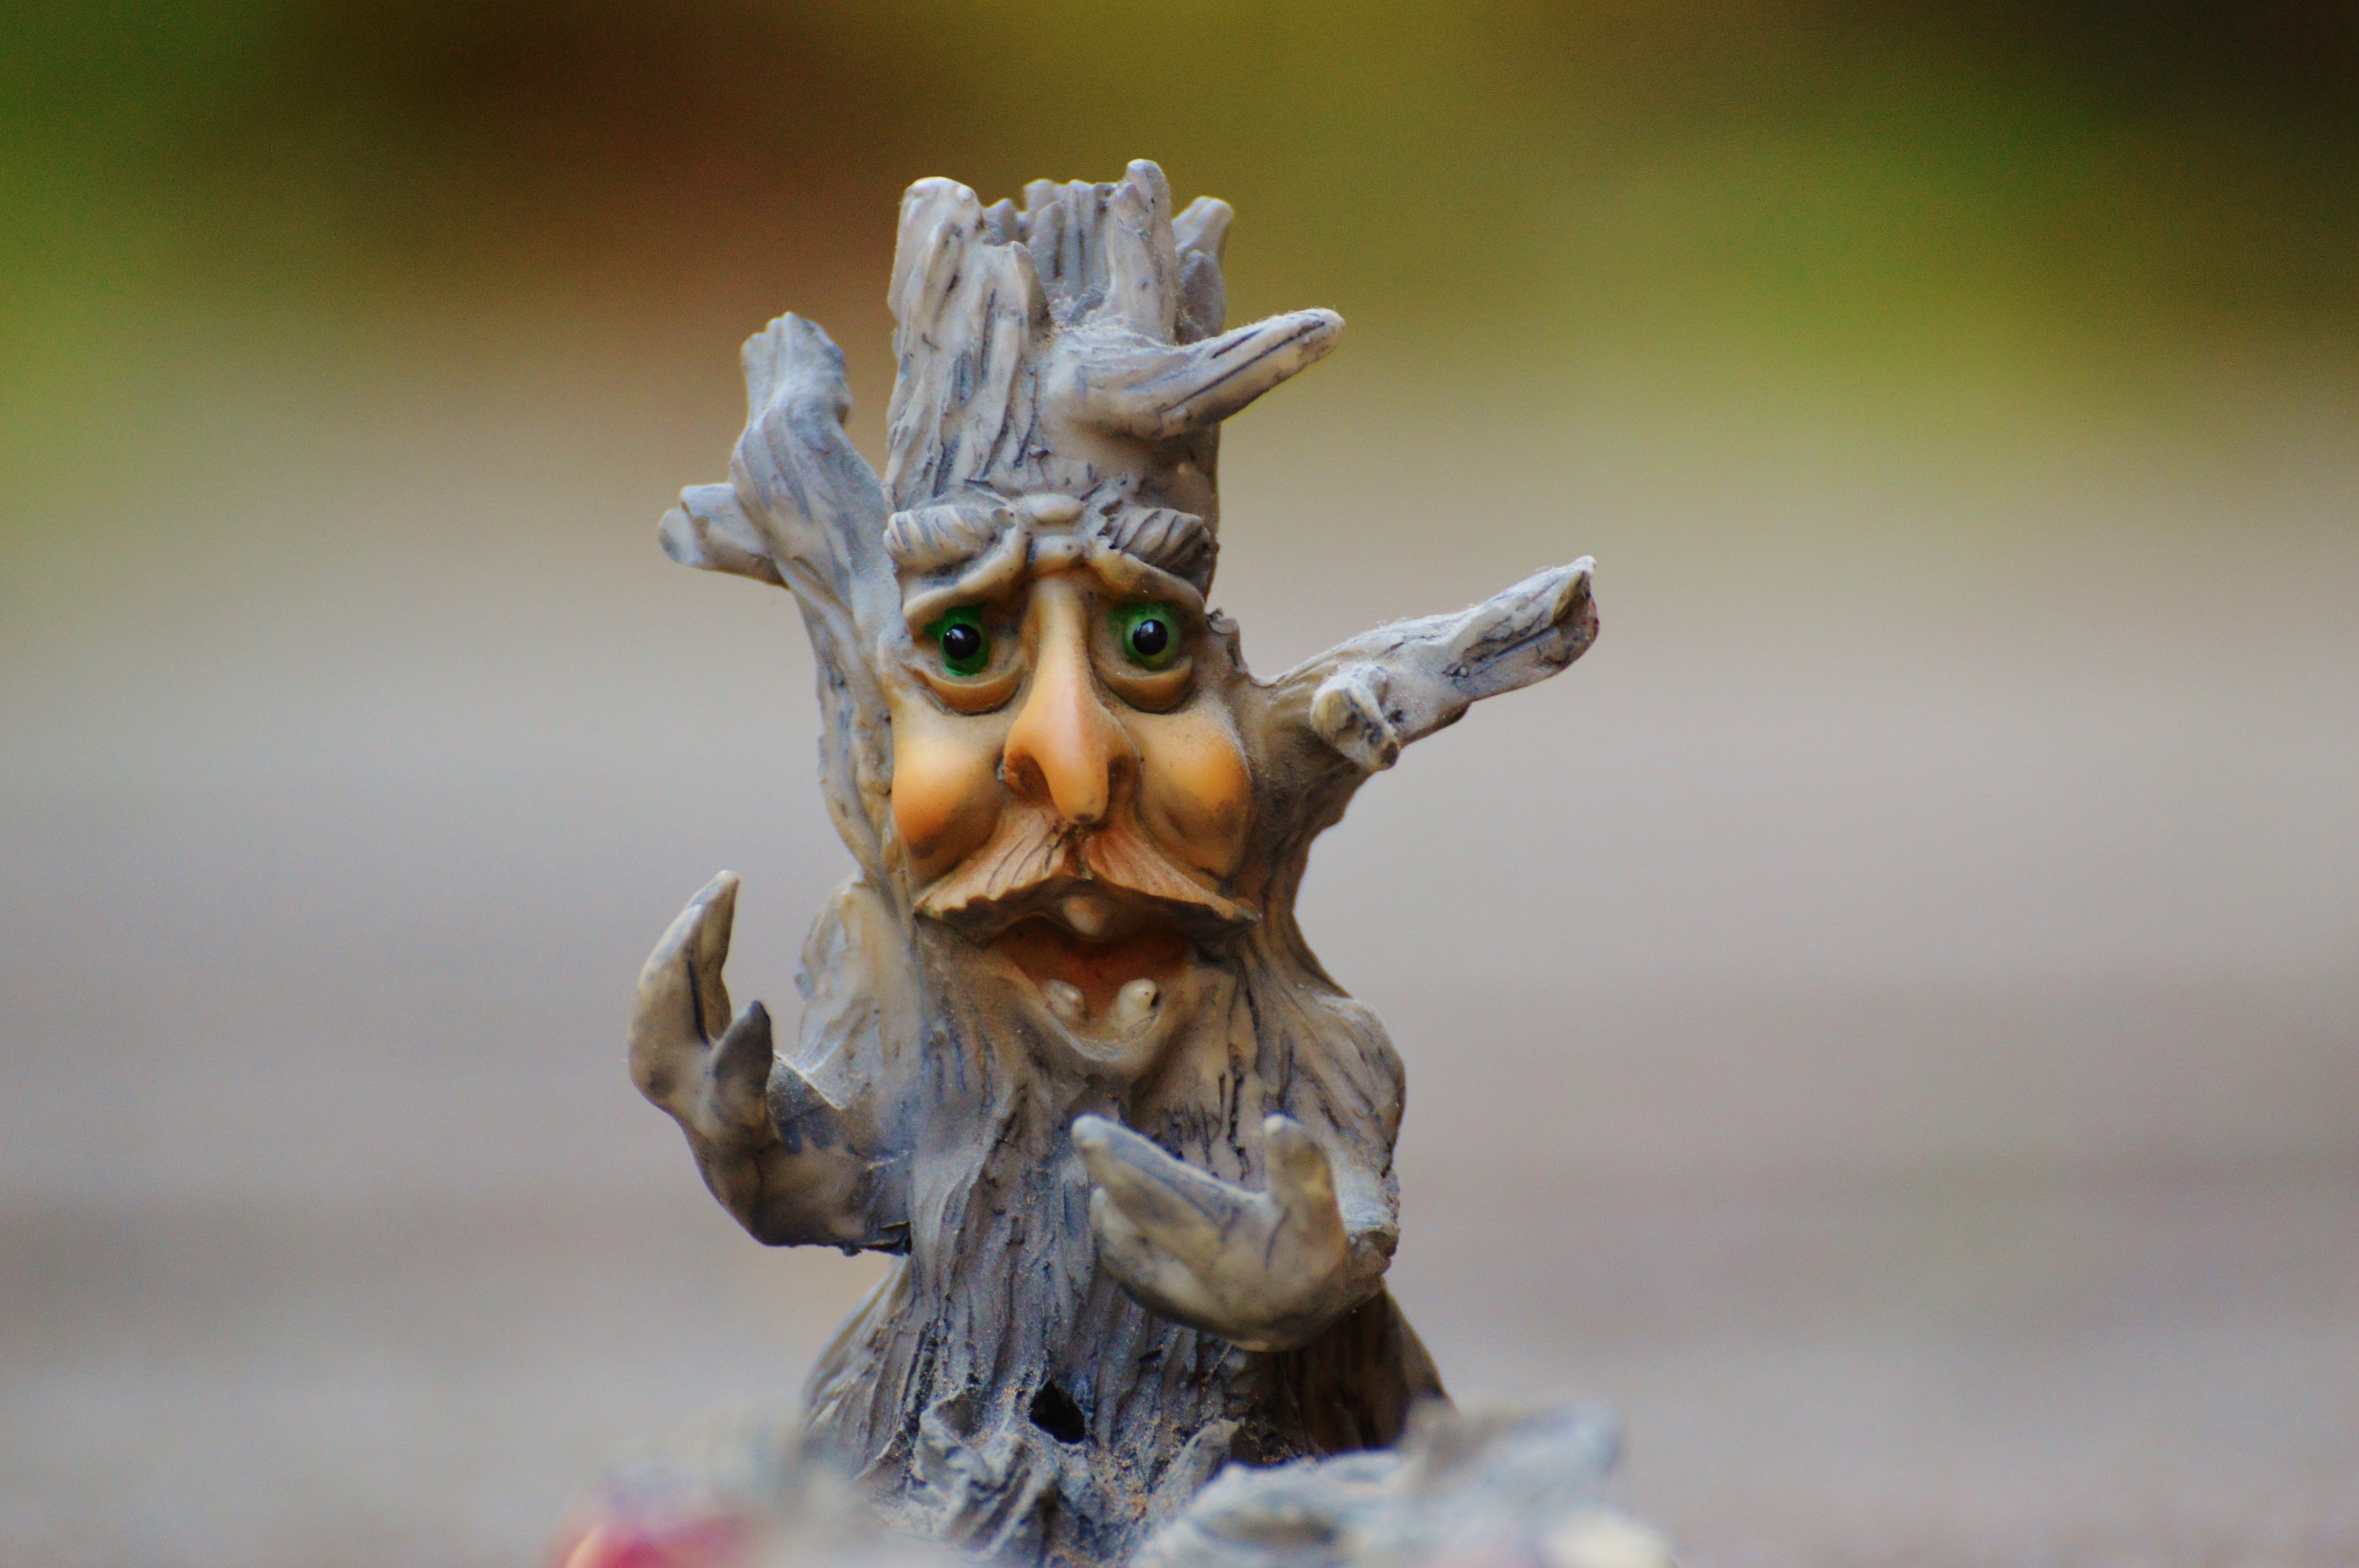
tree, mystical, monument, statue, halloween, toy, close up, face, sculpture, art, figurine, funny, weird, creepy, carving, tree stump, mythology, macro photography